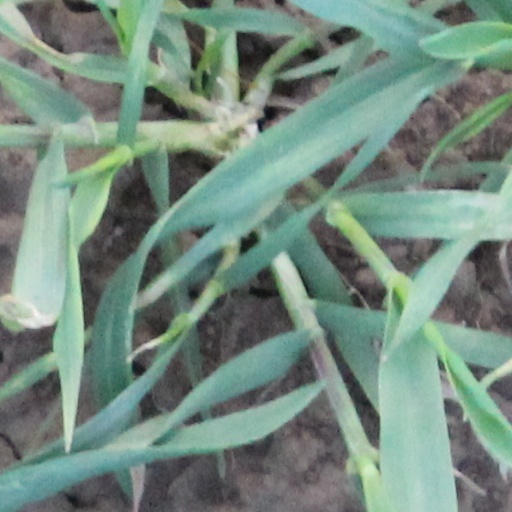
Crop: wheat